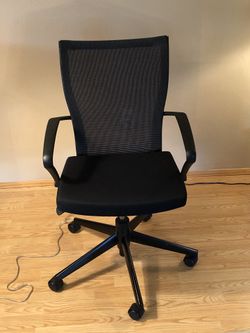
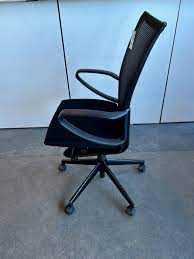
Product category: items_chair
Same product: yes